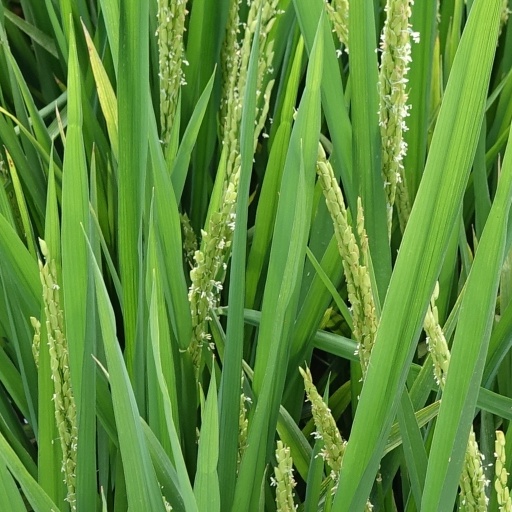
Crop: rice